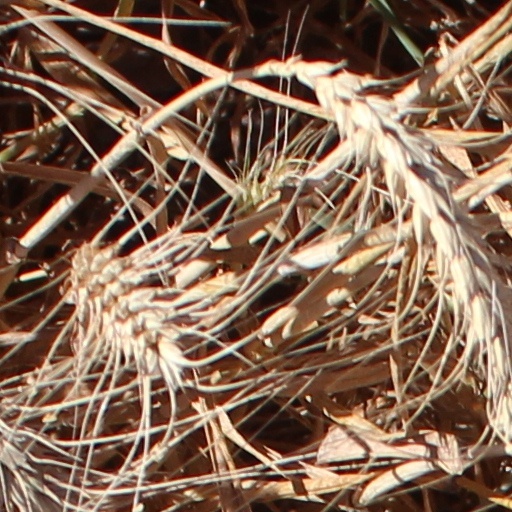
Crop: wheat